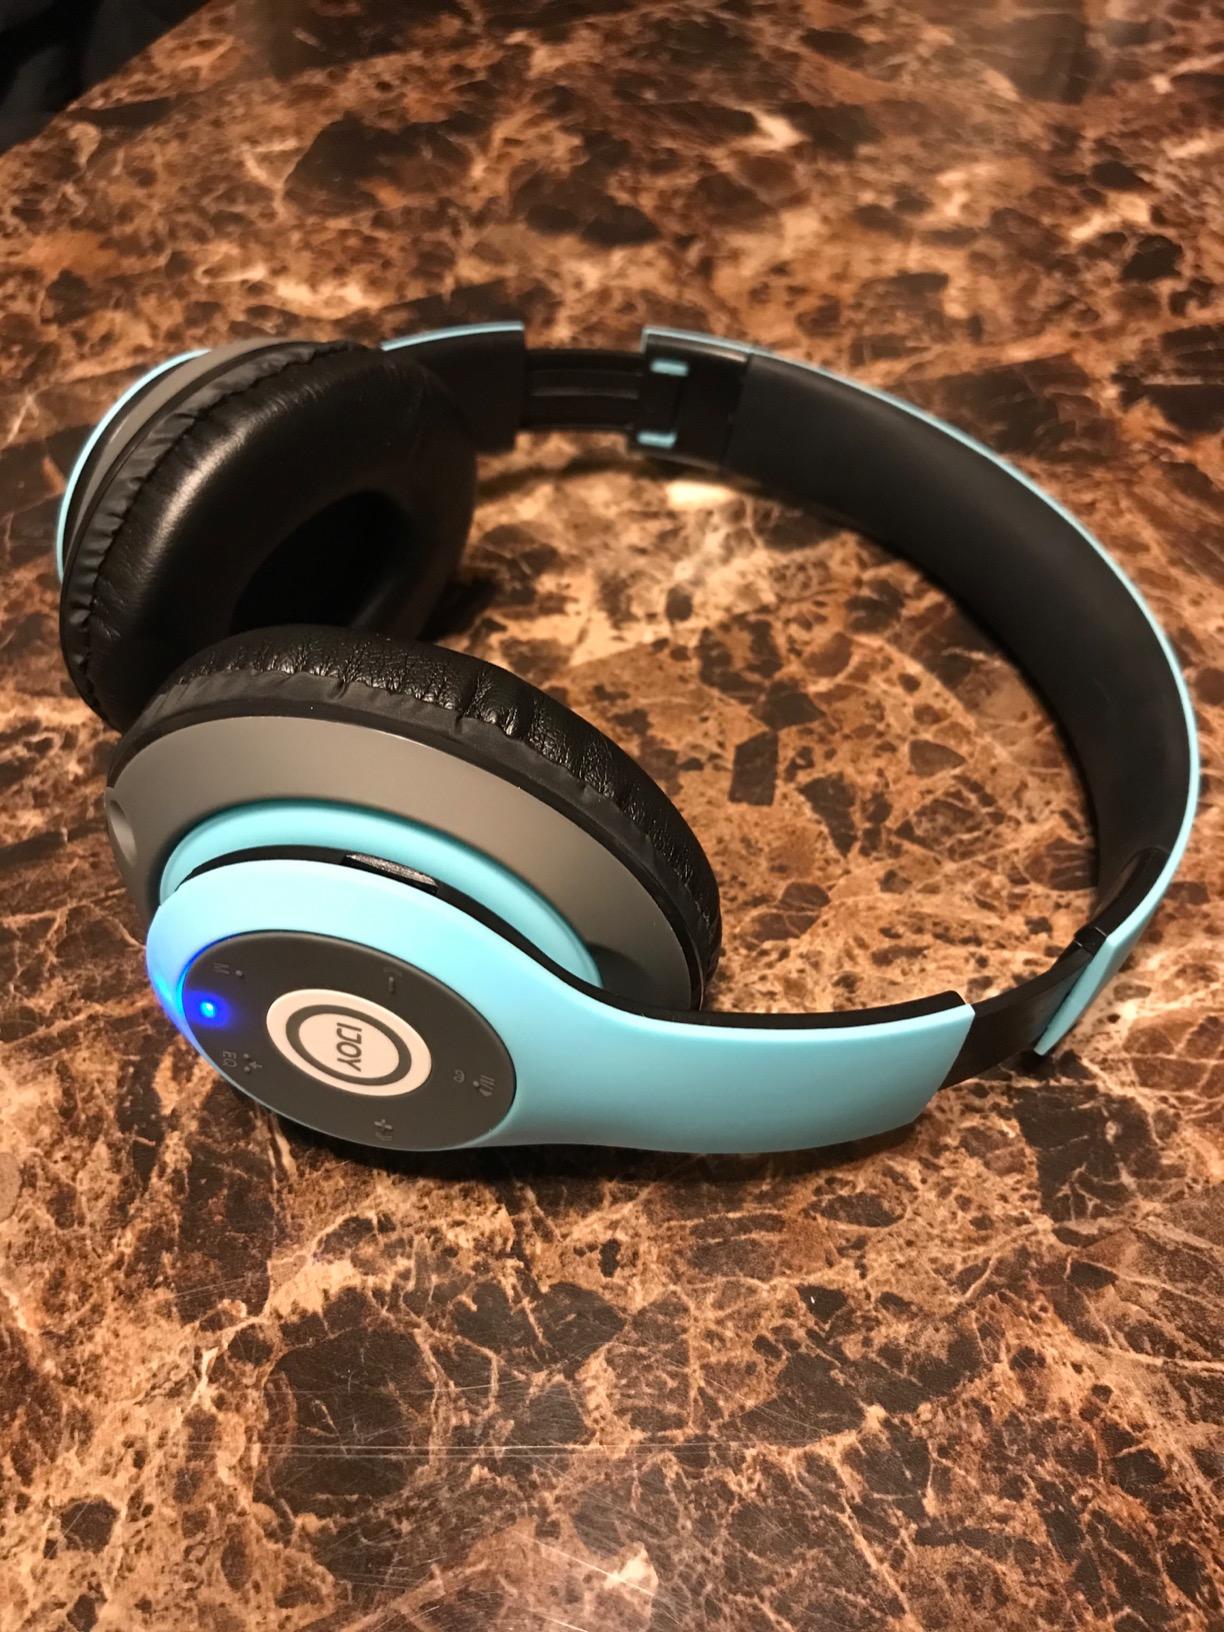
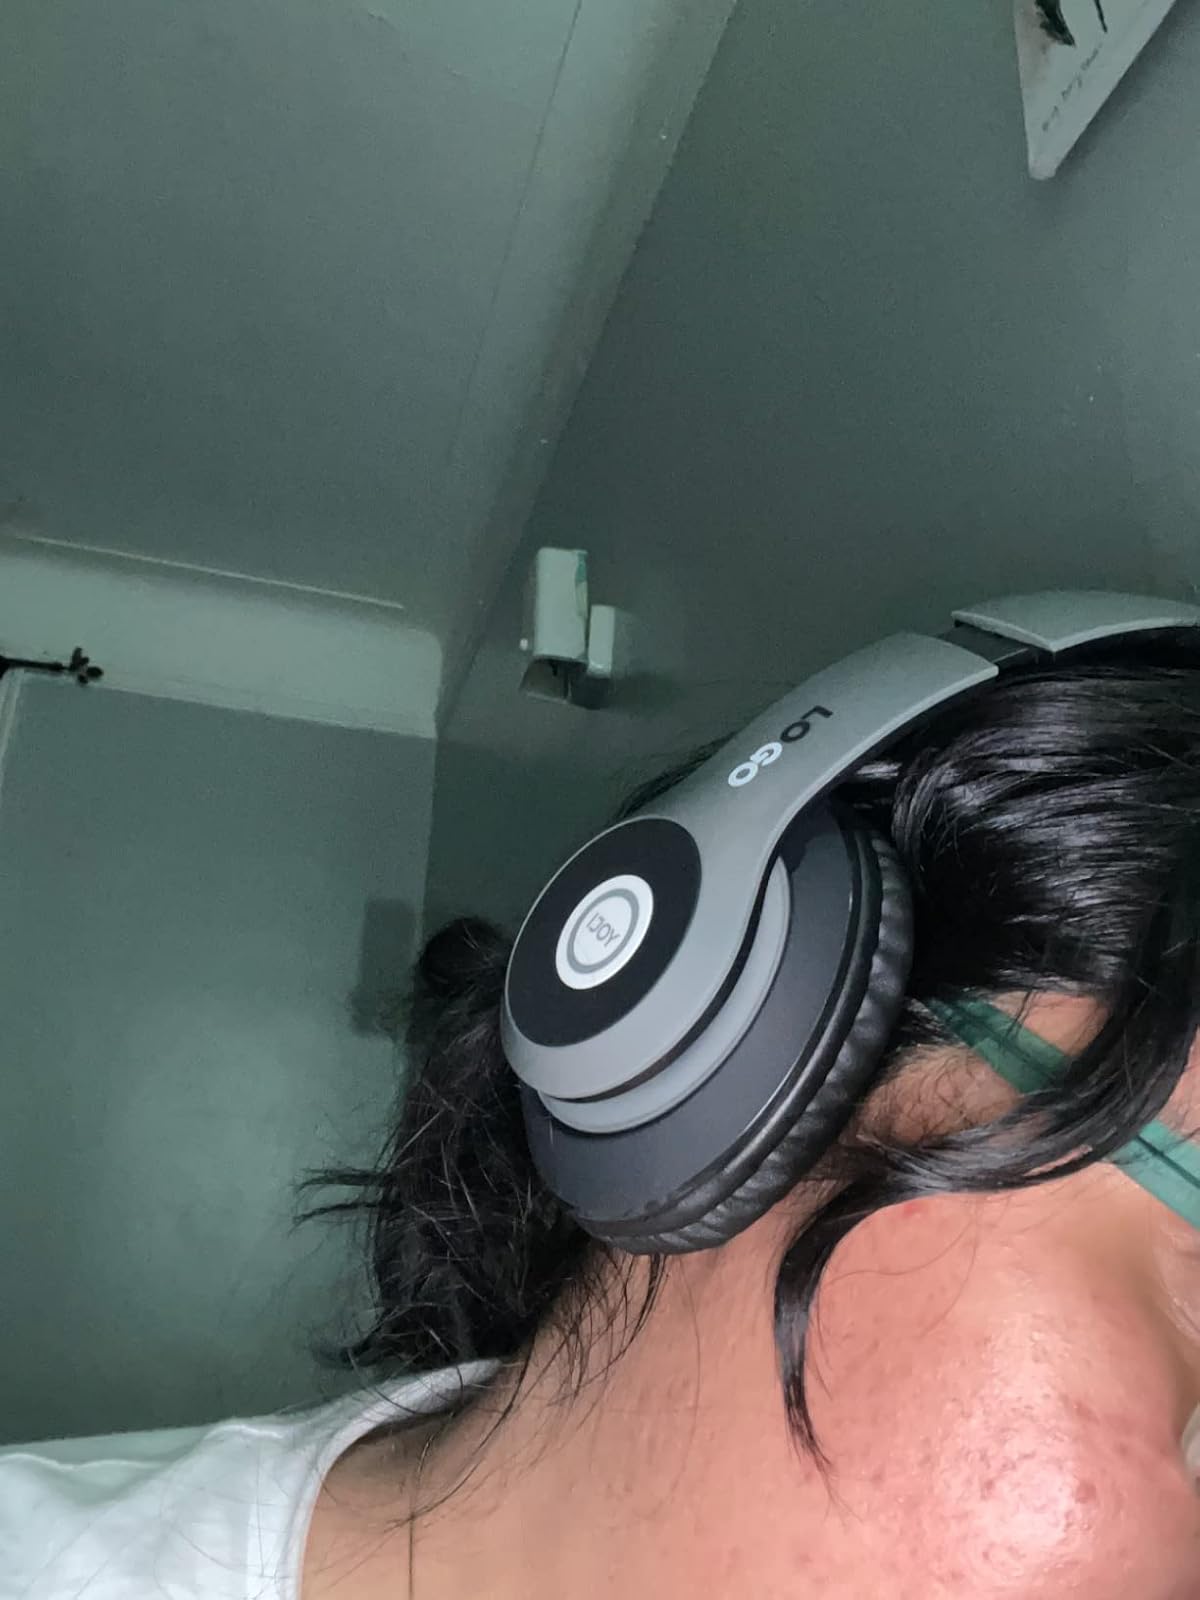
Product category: headphones
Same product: no